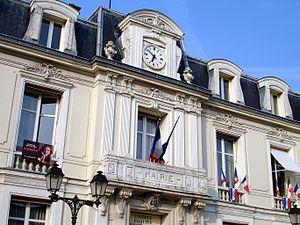
Mairie de Saint-Leu-la-Forêt (Val-d'Oise), France
Saint-Leu-la-Forêt est une commune française du Val-d'Oise située en vallée de Montmorency à côté de Taverny et de Saint-Prix, à environ 20 km au nord de Paris.